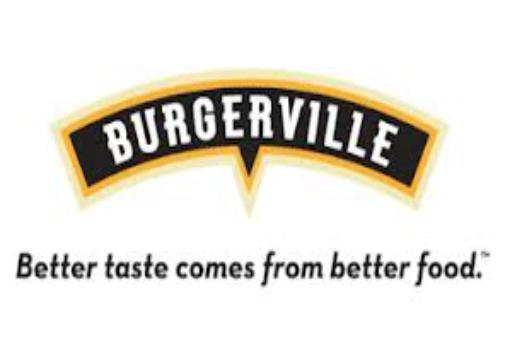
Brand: Burgerville
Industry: Food